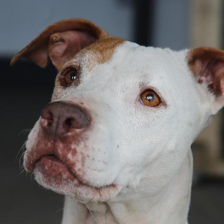
Label: animals